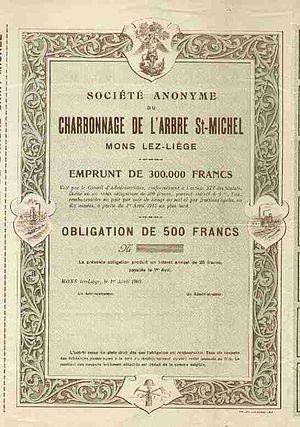
La Société anonyme des Nouveaux Charbonnages de l'Arbre Saint-Michel est une ancienne société charbonnière de la région de Liège, dont la concession se situait en amont de Liège en rive gauche de la Meuse sur les territoires des anciennes communes de Flémalle, Saint-Georges-sur-Meuse, des Awirs et de Mons-lez-Liège, dorénavant essentiellement Flémalle. La concession se trouvait à l'ouest de celle de la Société anonyme des Charbonnages de Gosson-Kessales et à l'est de celle de la Société anonyme des Charbonnages de la Meuse.